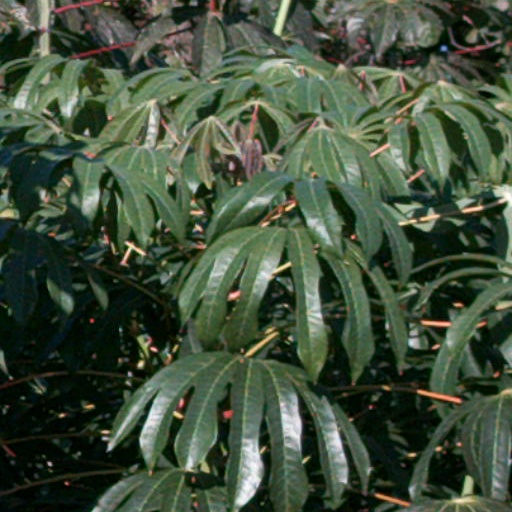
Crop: cassava